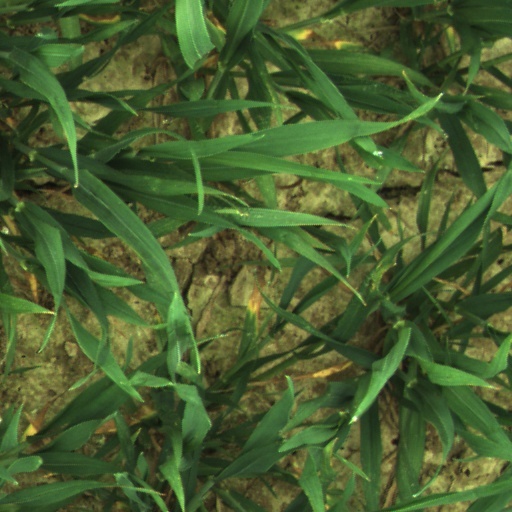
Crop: wheat